Aliens: Thanatos Encounter

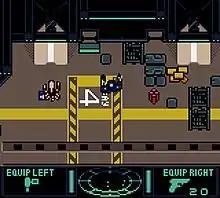
The game is presented from a top-down perspective. The player's weapon and motion tracker are displayed at the bottom of the screen.

"Aliens: Thanatos Encounter" is a single-player shooter based on the "Alien" science-fiction horror film series. It takes place aboard "Thanatos", an abandoned freighter that has been infested with Alien creatures. The game is played from a top-down perspective and features 12 levels, each available in three difficulty settings. In each level, the player must clear areas of Alien creatures and rescue survivors to progress. There are five Colonial Marines characters for the player to choose from and each has different skills and attributes. If the player's current marine is defeated by an Alien creature, the player must replay the level with another marine and has a time limit to rescue the previous one.